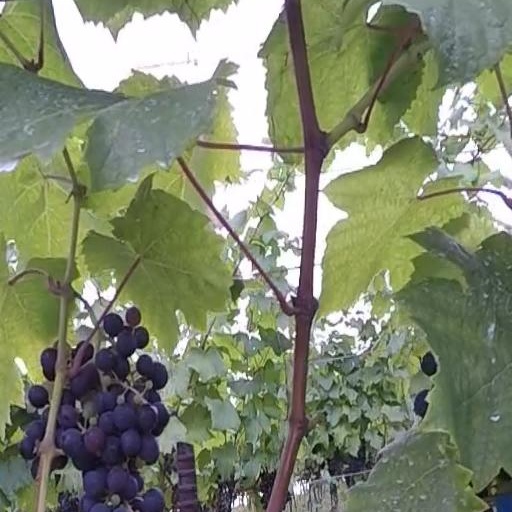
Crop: grape